Bayard-class ironclad

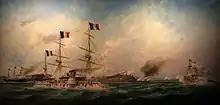
"Bayard" during the Pescadores campaign in 1885

Their main battery consisted of four Canon de 24 C modèle 1870, 19-caliber M1870M guns mounted in individual barbette mounts, two forward placed abreast and two aft, both on the centerline. They carried a pair of 19.8-cal. M1870 guns, one in the bow and one in the stern as chase guns. These guns were supported by a secondary battery of six 21.3-cal. M1870 guns carried in a central battery located amidships in the hull, three guns per broadside. They also carried a single 17-cal. 12-pounder bronze rifled gun. Their armament was rounded out with two torpedo tubes in above-water launchers.